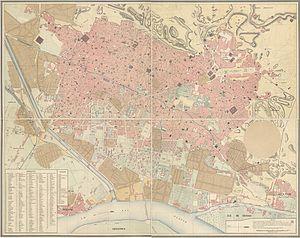
Le Caire est la capitale et la plus grande ville d'Égypte. Sa population est d'environ dix millions d'habitants. Elle serait également la sixième agglomération du monde en 2015. Bien qu'Al-Qāhira soit le nom officiel, en arabe égyptien, elle est plus souvent appelée Masr ou el-Qahéra. Carrefour du Moyen-Orient et de l'Afrique situé en amont du delta du Nil, sur les rives du fleuve ainsi que sur quelques îles adjacentes, elle se trouve au nord du pays, à 178 km au sud-est d'Alexandrie et 127 km à l'ouest du canal de Suez. Les habitants du Caire sont appelés les Cairotes.